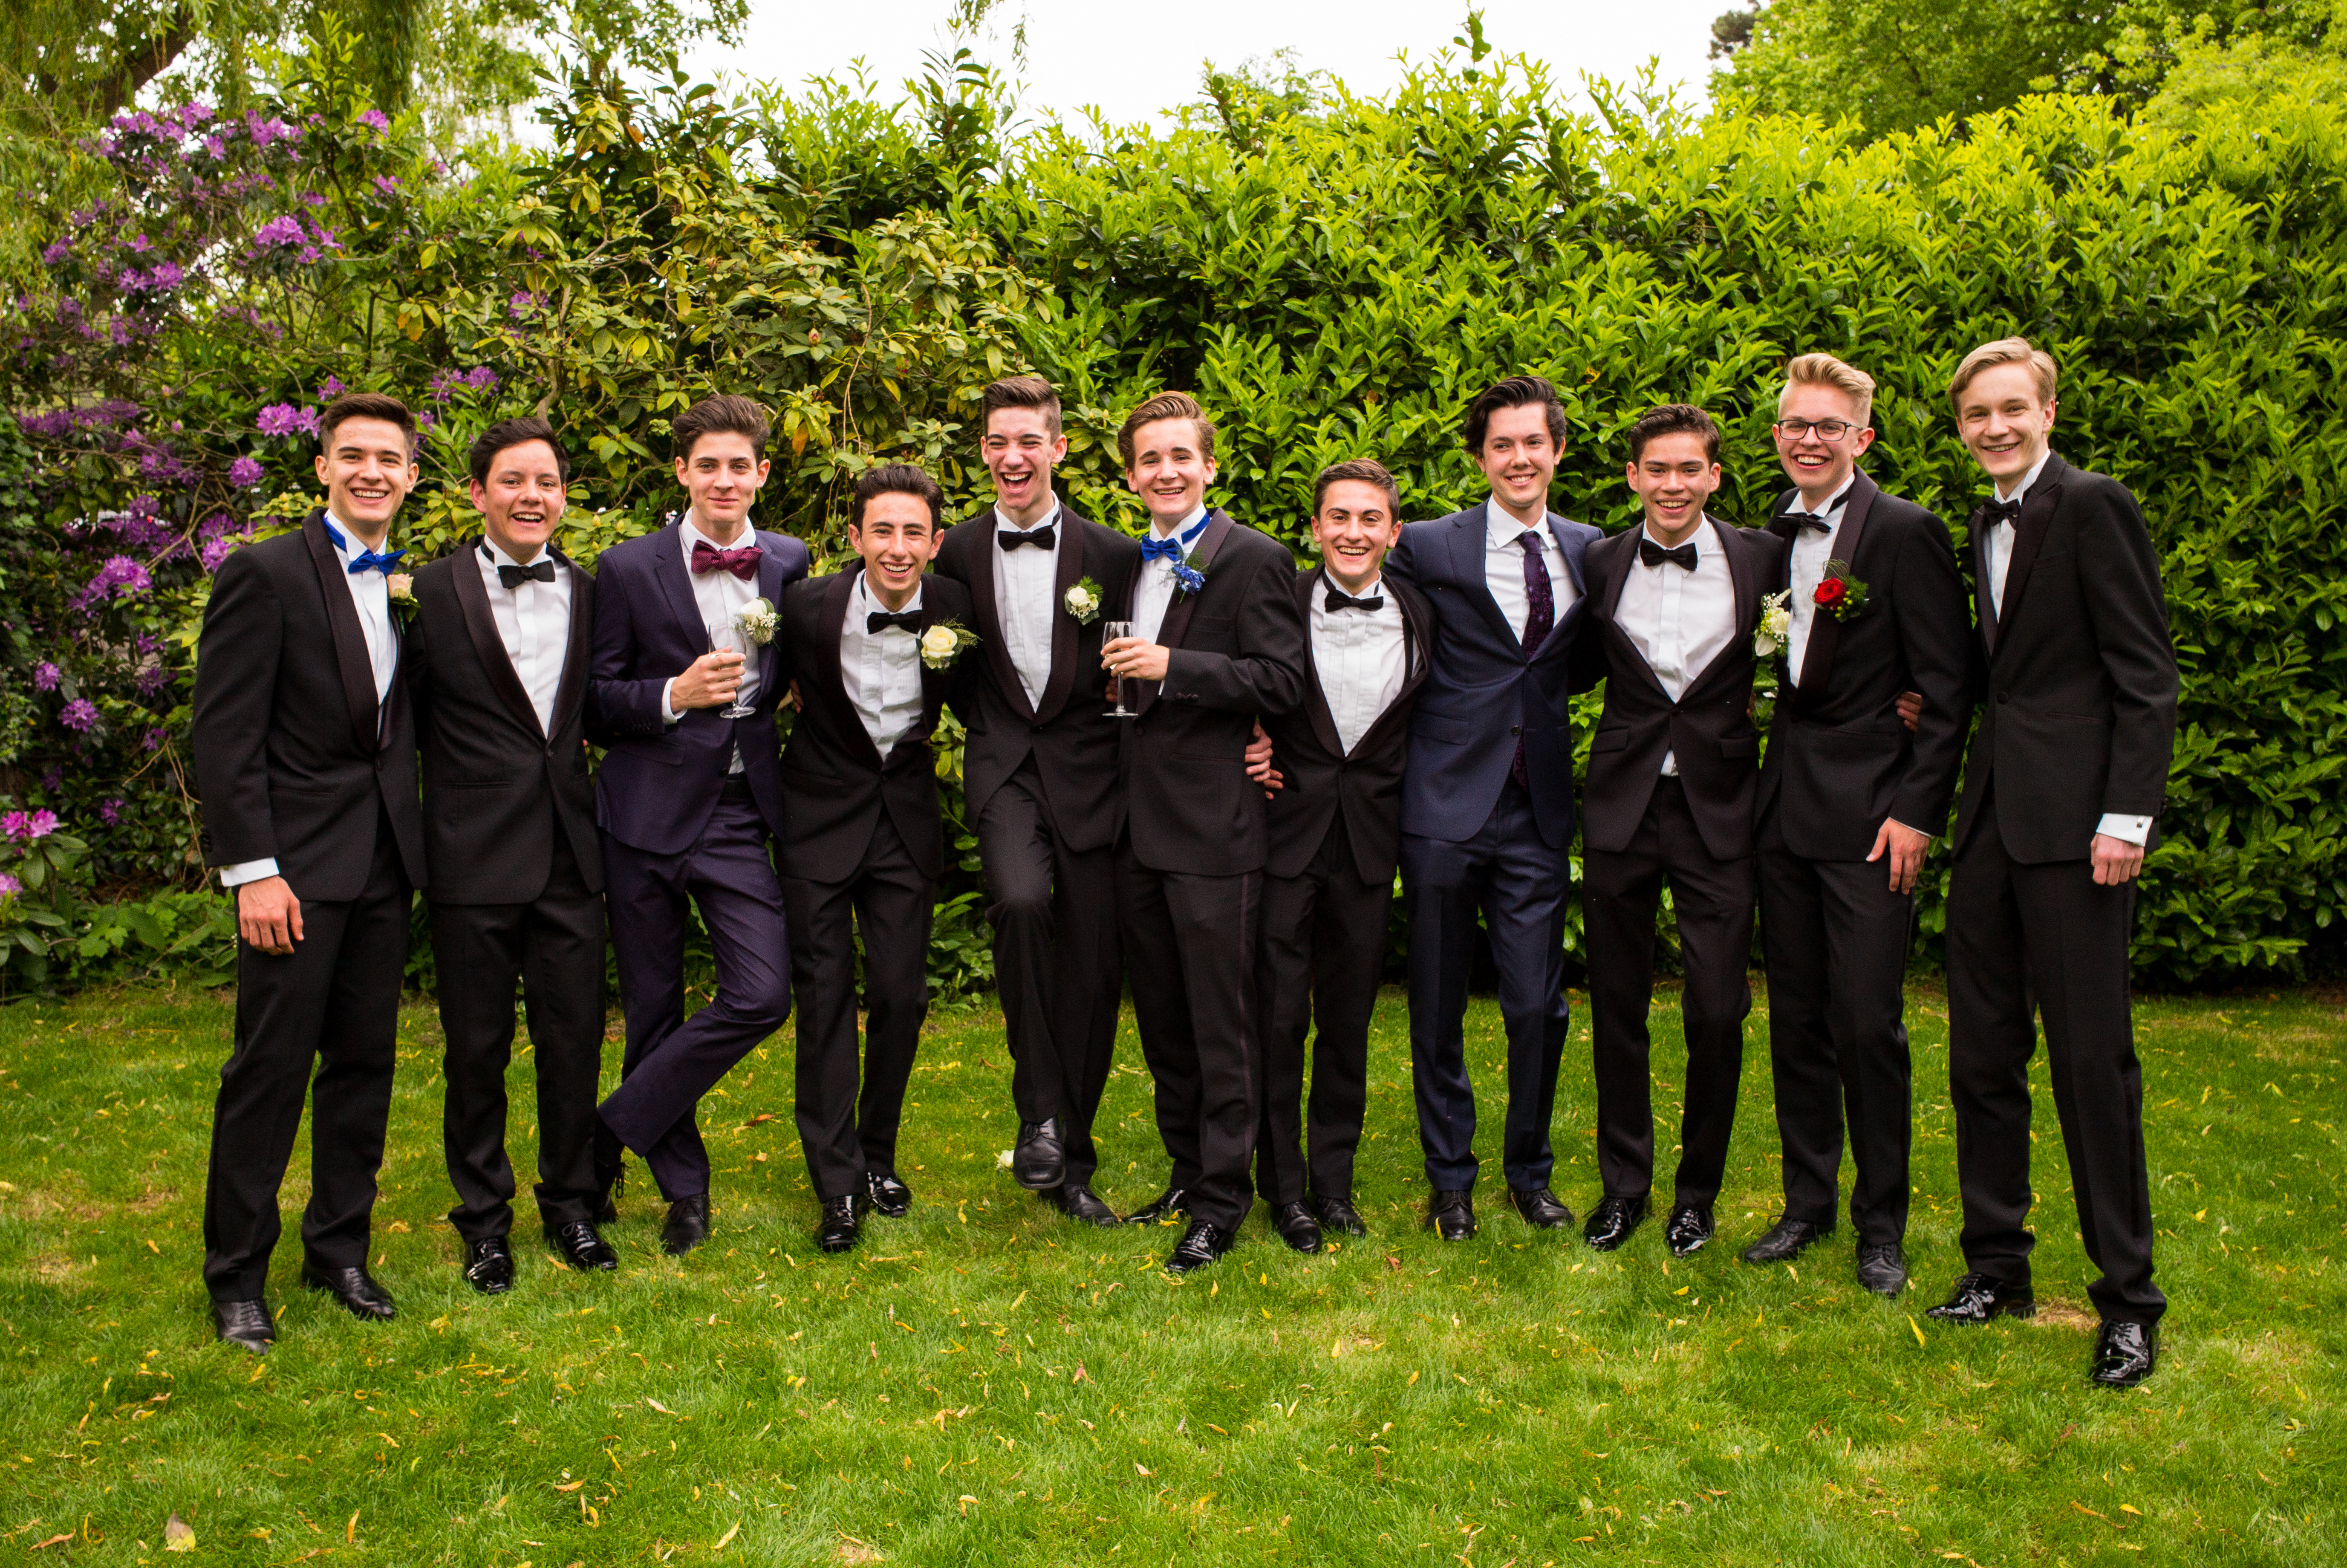
people, girl, boy, europe, portrait, high, garden, wedding, groom, tuxedo, ceremony, bowtie, holland, hague, netherlands, m, dress, students, party, ball, school, 28, junior, leica, 240, summicron, prom